Vehicle registration plates of Iceland

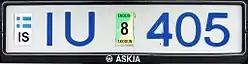
Sticker indicating the need for a re-inspection

There are 4 possible outcomes for an inspection. The car may pass "without notes" which means that there was nothing found during the inspection at all. A car may pass but with notices which means that components are either worn or inoperative but either they are still serviceable or that particular component cannot fail a vehicle in inspection. If a vehicle fails a safety inspection but the car is still deemed safe to drive a sticker is placed over the current inspection sticker, green in even years and half green, half orange in odd years, indicating that the vehicle has failed inspection and the month that the re-inspection is due. The owner has until the end of the following month to repair any items that failed inspection and present the vehicle for a re-inspection. If a fault is found that deems the vehicle unsafe to drive or there is other illegal issues (e.g. error in the registration, illegal lighting etc.) the car will fail inspection and will be given a red sticker that says "Akstur bönnuð" which means driving prohibited and the vehicle must not be driven on public roads until the issues have been rectified.